International MaxxPro

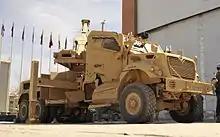
MaxxPro MRV

There is also an MRAP Recovery Vehicle; 250 have been ordered. These are well suited to recovering other vehicles which have been damaged by IEDs.